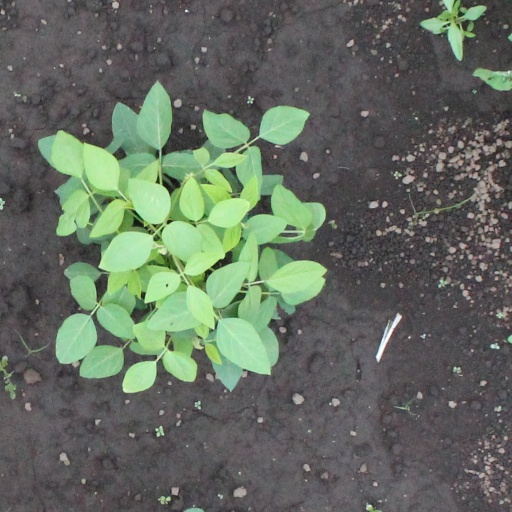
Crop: soybean